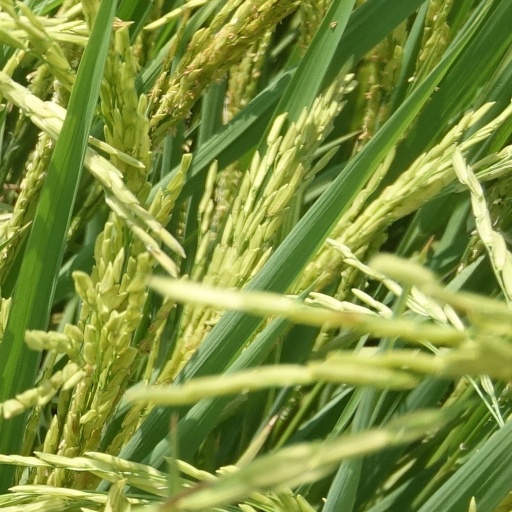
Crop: rice